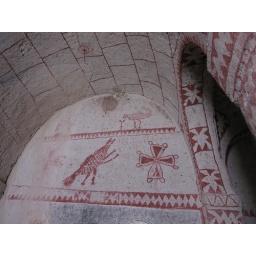
inside a rock church in capadocia, frescos from the 7th century